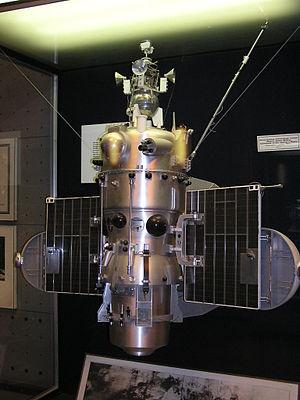
Le programme Mars était une série de missions spatiales de l'Union soviétique dont les sondes avaient pour objectif l'étude de la planète Mars. C'est Sergueï Korolev, père de la conquête spatiale soviétique, qui lança le programme au début des années 1960 avec la sonde Mars 1. Au total, sept sondes furent lancées, dont six au début des années 1970. Quatre sondes atteignirent leur objectif, mais aucune d'entre elles n'apporta les résultats escomptés. On doit cependant au programme Mars le premier atterrissage réussi sur la « planète rouge » le 2 décembre 1971 avec le module d'atterrissage de Mars 3.